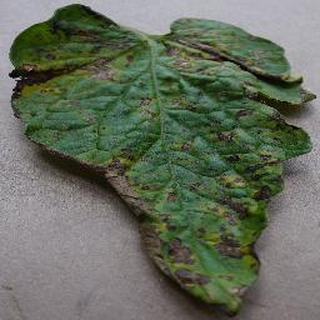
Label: tomato_early_blight